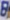
Number: 8